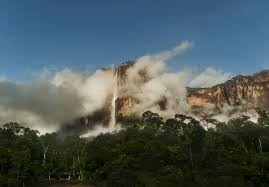
Landmark: Angel Falls